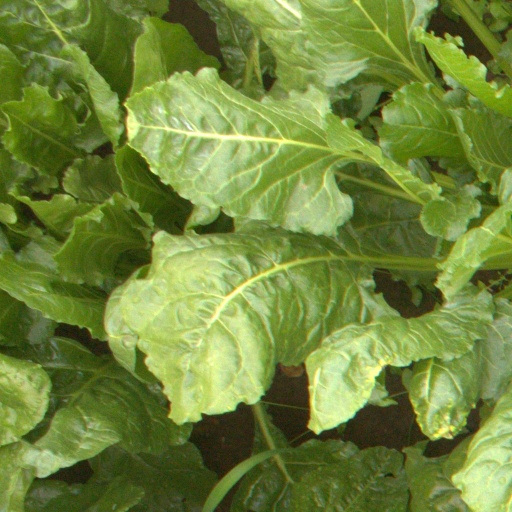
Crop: sugar beet